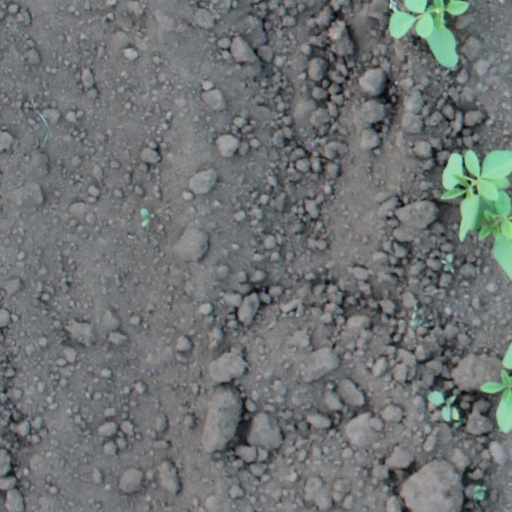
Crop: soybean